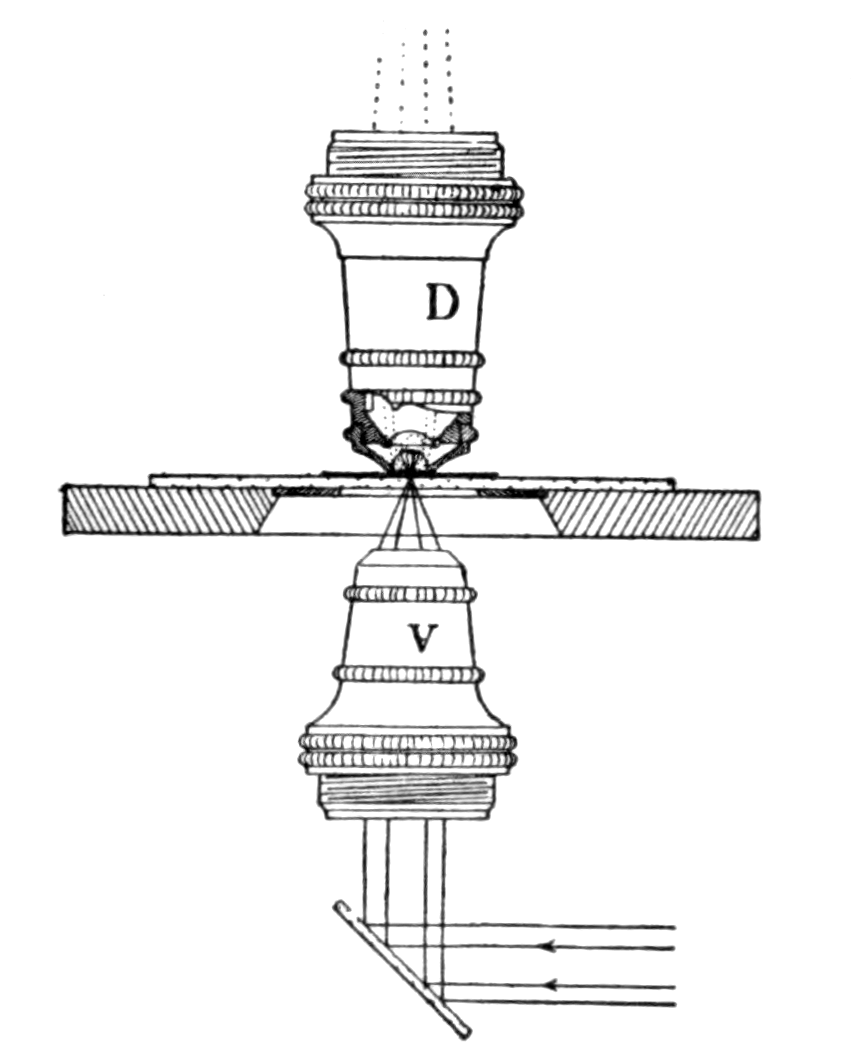
EB1911 - Microscope -, monochrome black-and-white photograph
Specialty: lab-equipment